Ryan McGowan

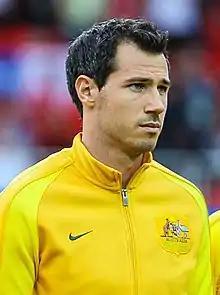
McGowan with Australia at the 2017 FIFA Confederations Cup

Ryan James McGowan (born 15 August 1989) is an Australian footballer who plays as a defender for club Livingston.